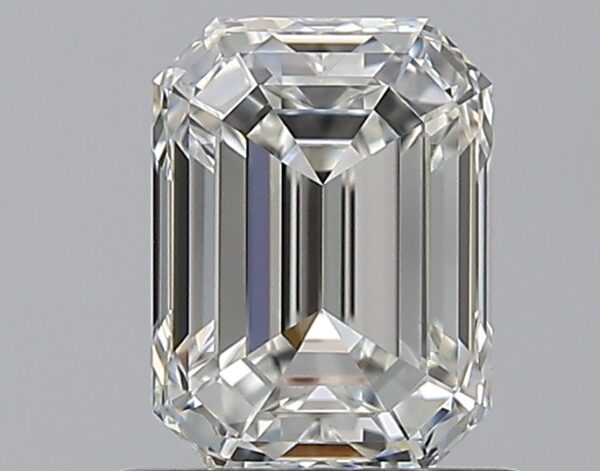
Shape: emerald
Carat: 1
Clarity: VVS1
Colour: H
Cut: EX
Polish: EX
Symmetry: EX
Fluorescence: N
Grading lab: GIA
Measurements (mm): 6.51 x 4.82 x 3.26